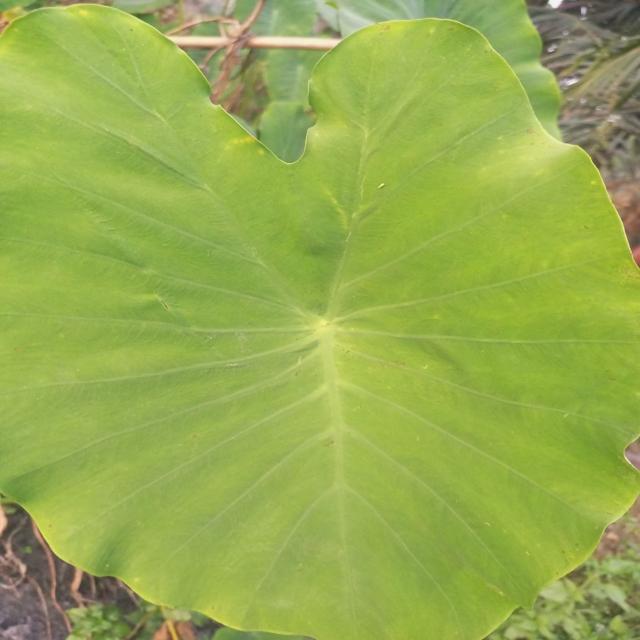
Label: Healthy